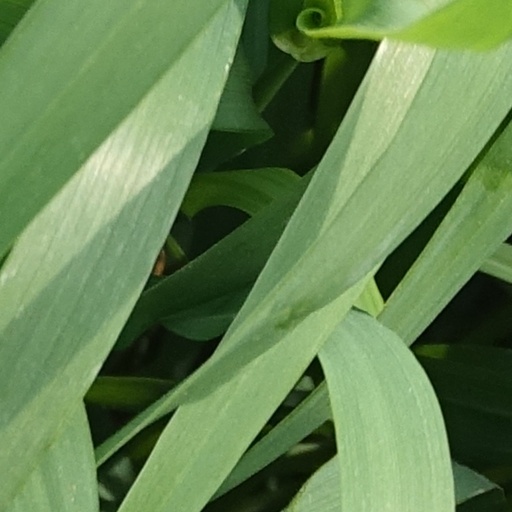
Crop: wheat